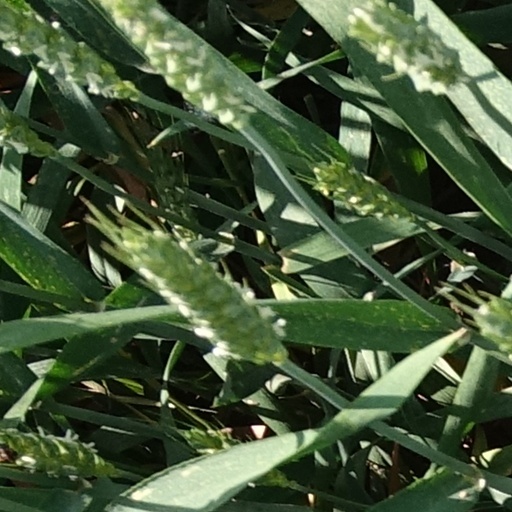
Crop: wheat